Jane station

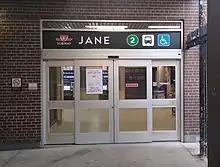
Accessible entrance from Bloor Street

The station's street entrances lead directly into the bus platform area in a layout that would not allow it to be readily brought into the station's fare-paid area. Until 1973 this was largely irrelevant because the station was on a fare zone boundary and the subway trains and some of the buses serving it were in separate zones.